Robert Cantwell

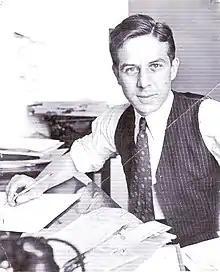
Cantwell in the 1930s

Robert Emmett Cantwell (January 31, 1908 – December 8, 1978), known as Robert Cantwell, was a novelist and critic. His first novel, "Laugh and Lie Down" (1931) is an early example, twenty years before Jack Kerouac, of the American classic genre the "road novel", and also an important example of the "Depression novel" period genre. His most notable work, "The Land of Plenty", focuses on a lumber mill in a thinly disguised version of his hometown in Washington state.